6th Infantry Division (South Korea)

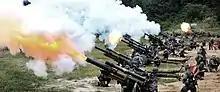
105mm howitzers of the 6th Infantry Division's Artillery Brigade

The Division initially consisted of the 2nd, 7th, and 19th Brigade.